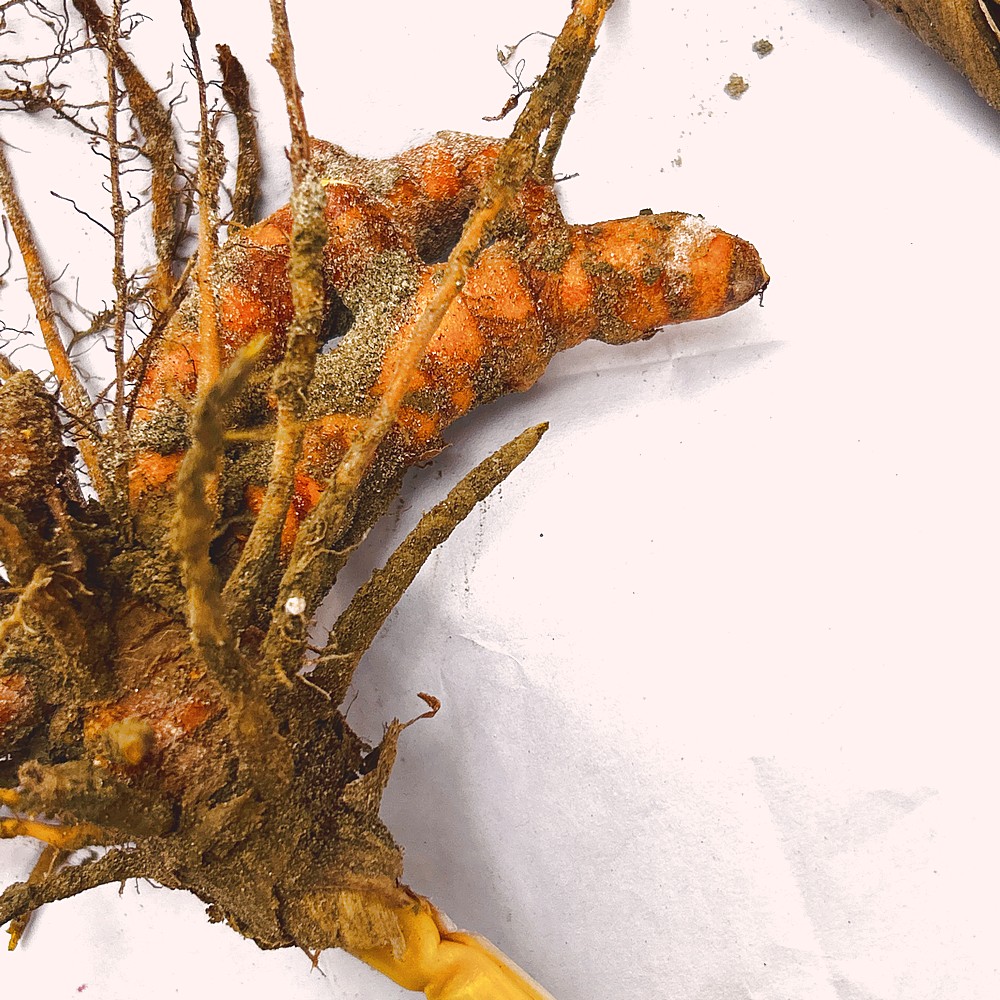
Label: Rhizome Healthy Root